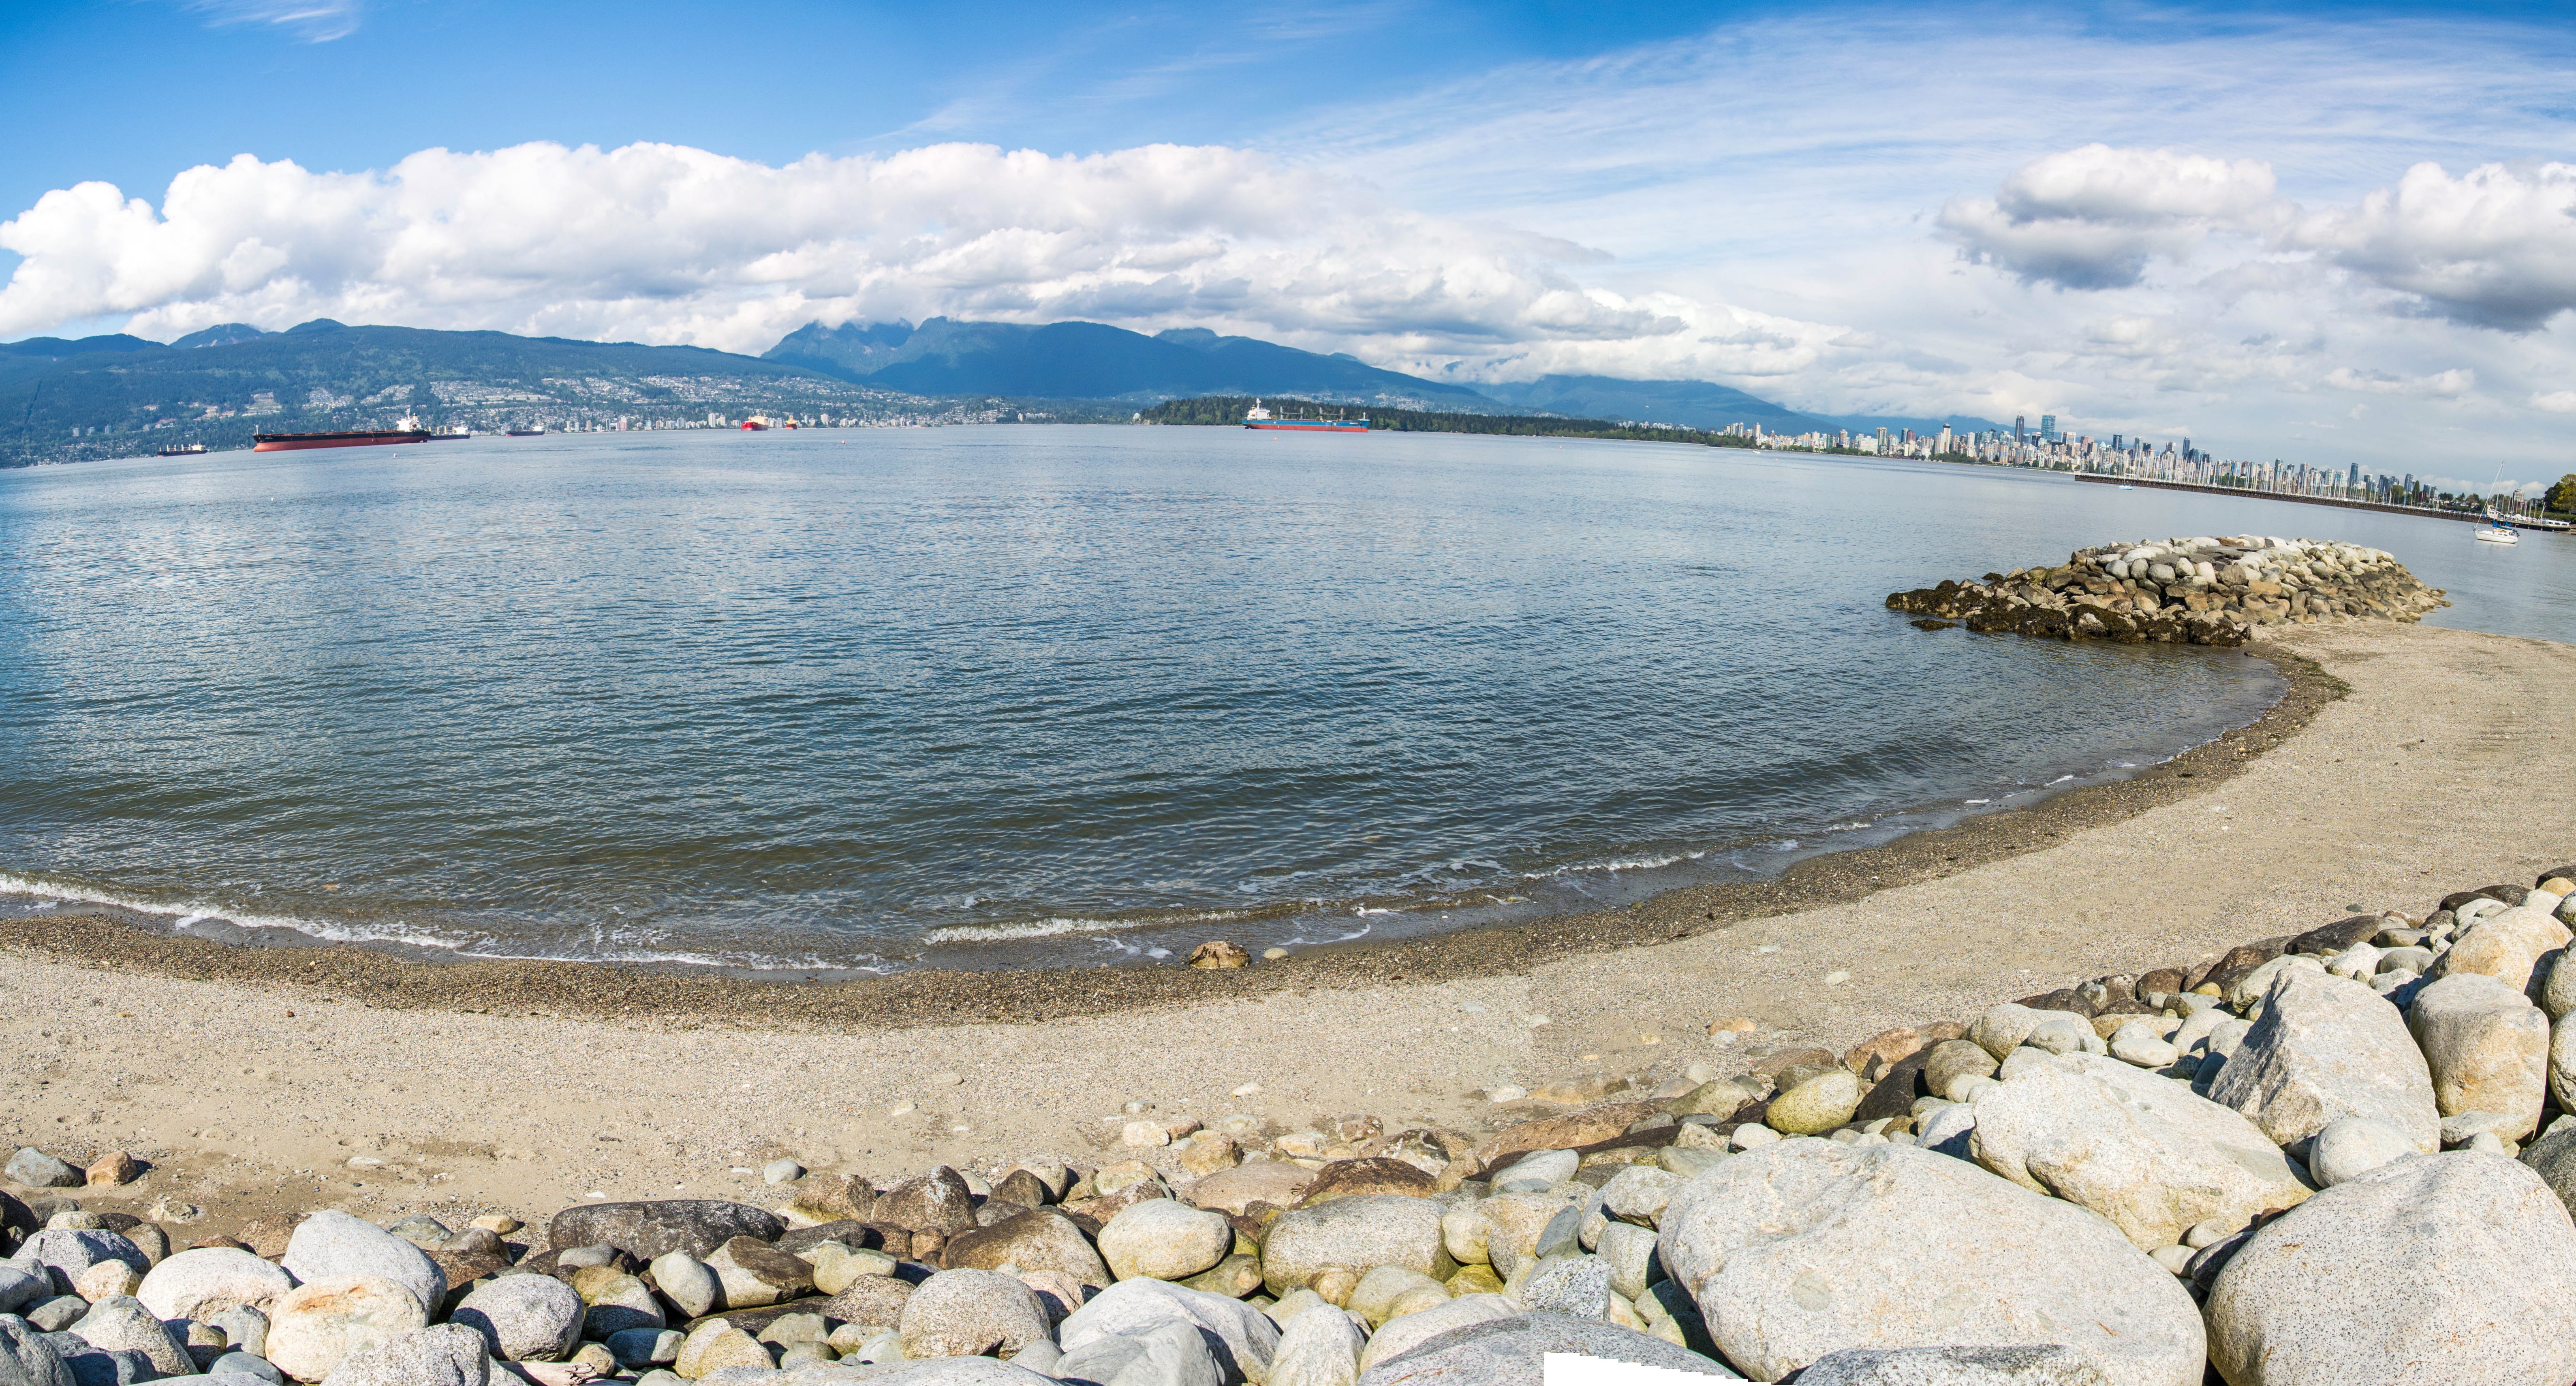
beach, sea, coast, water, nature, sand, shore, wave, lake, vancouver, bay, reservoir, body of water, canada, mar, litoral, loch